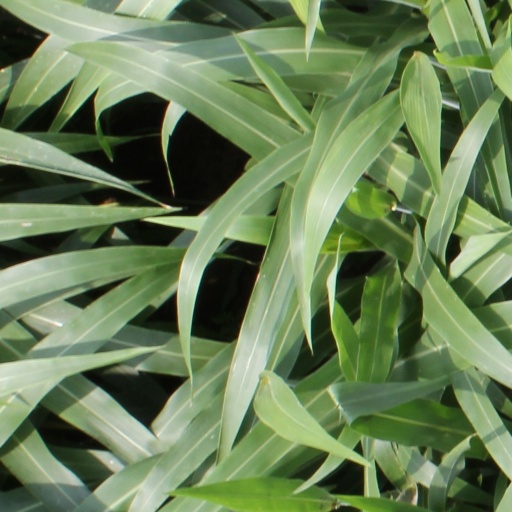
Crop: sorghum